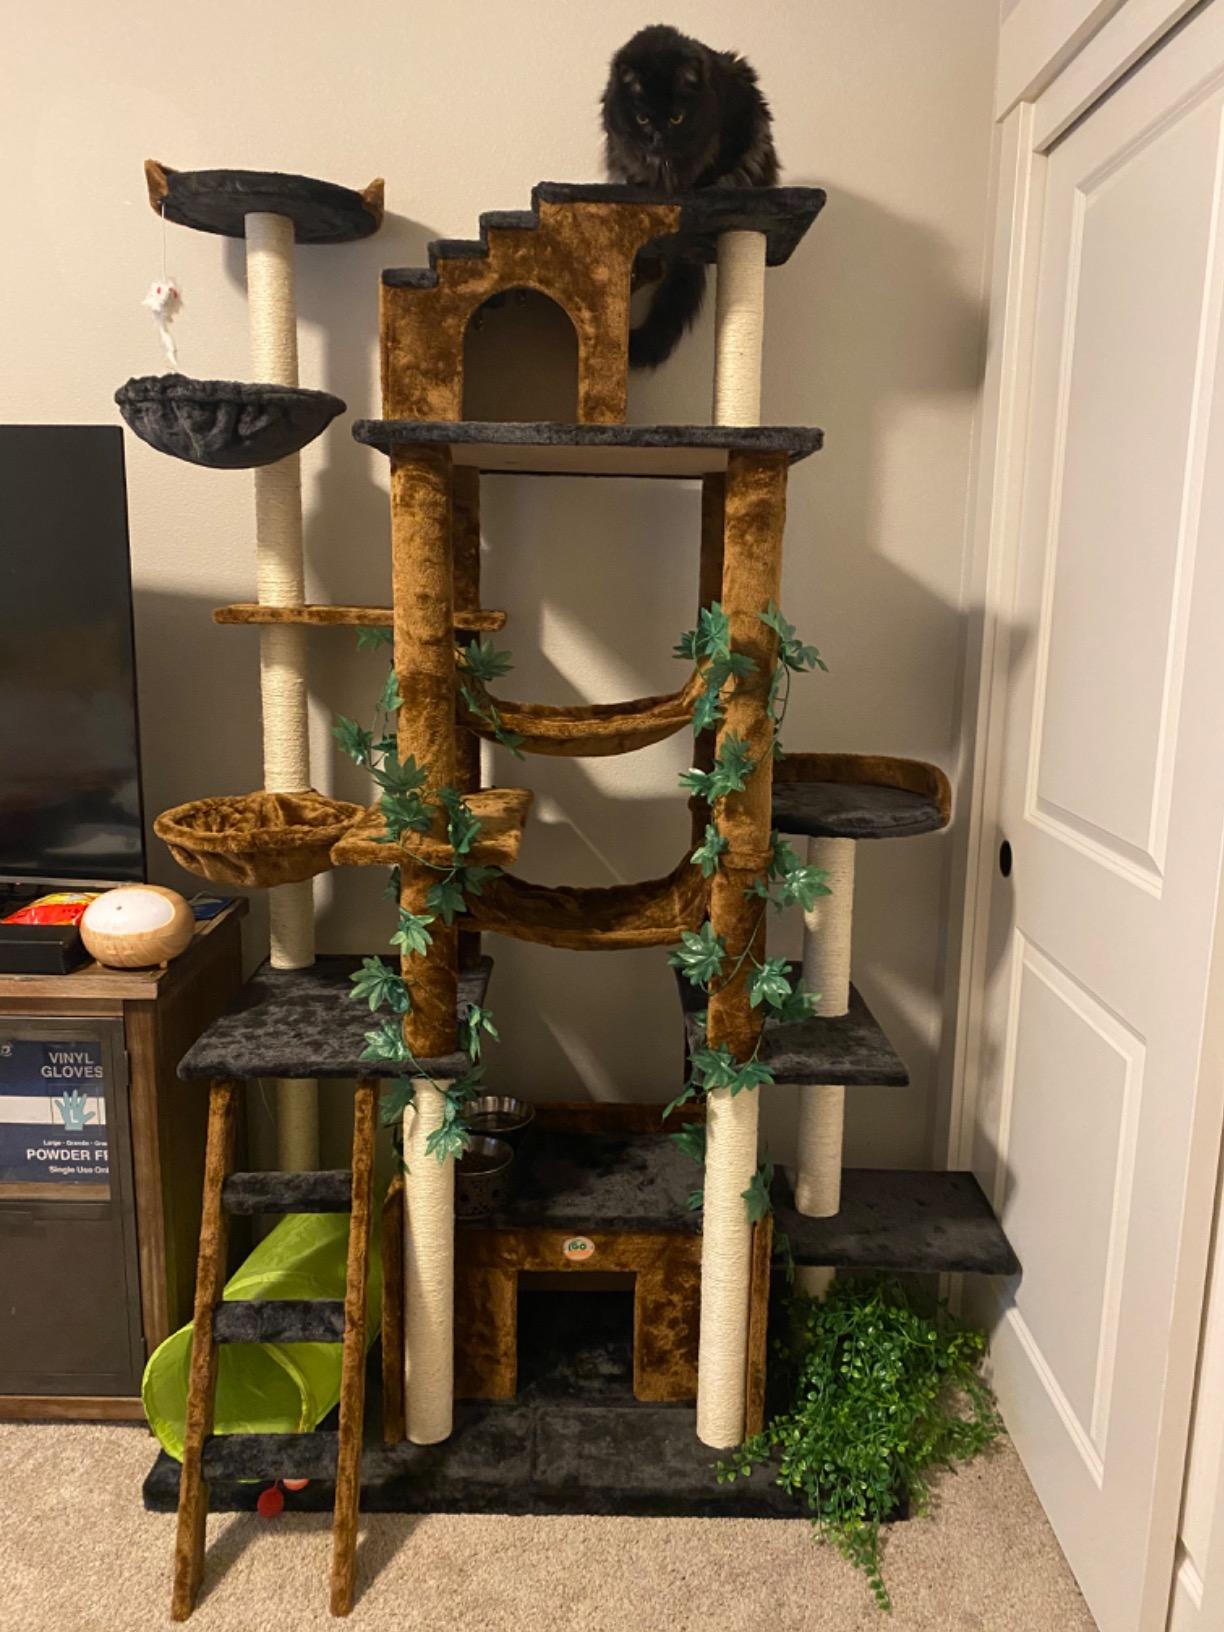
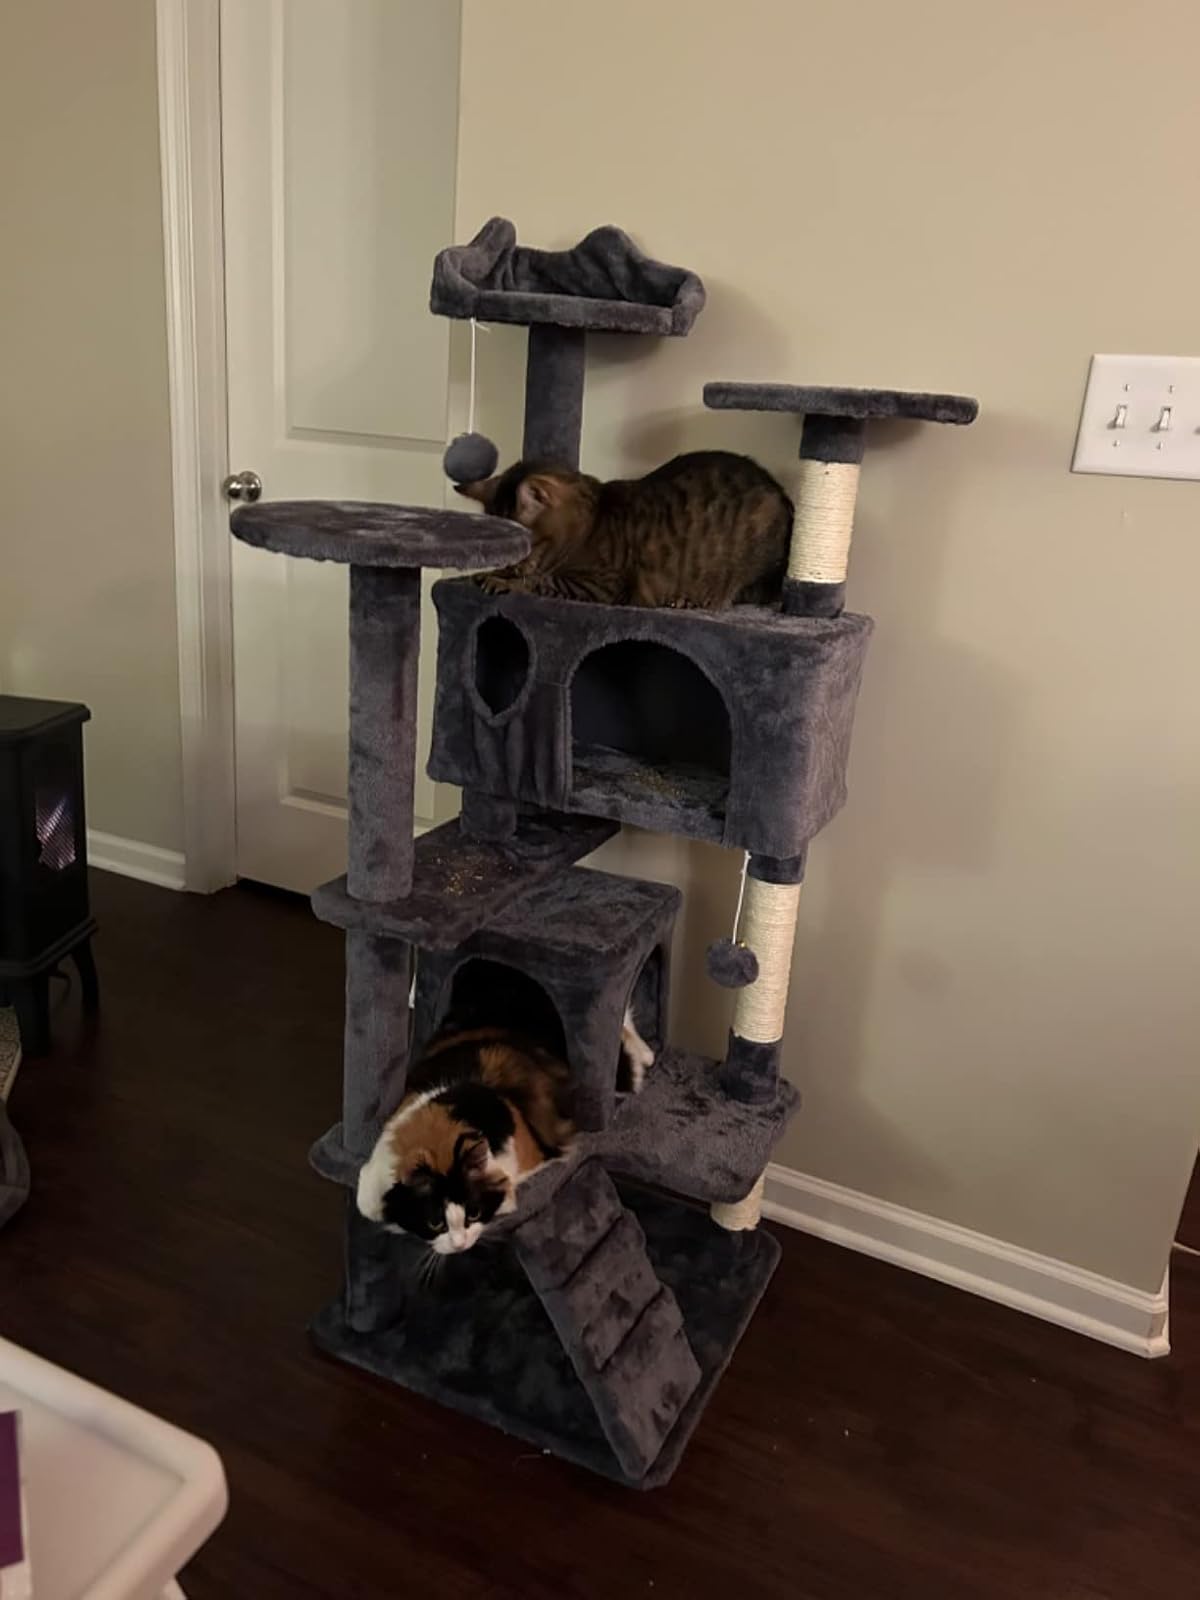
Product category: items_cat tree
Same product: no